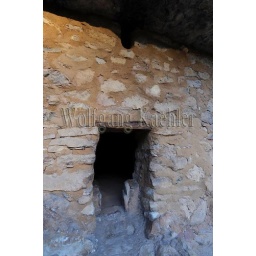
Usa, arizona, near flagstaff, walnut canyon national monument, canyon wall with sinagua dwellings from about 1100 ad, door